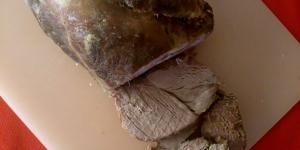
cabezada de cerdo al horno